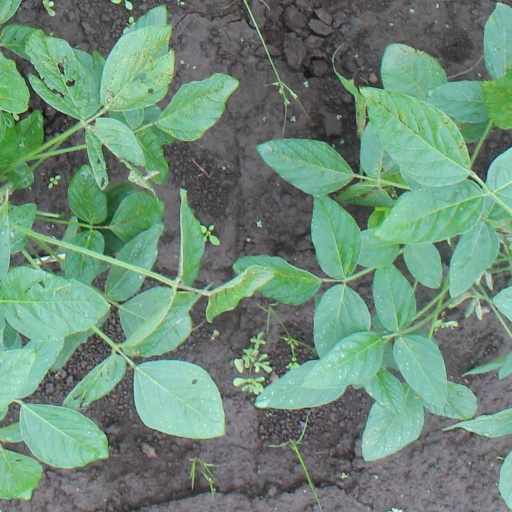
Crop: soybean